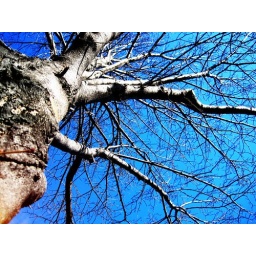
The blue sky camouflaged in the workings of a tree